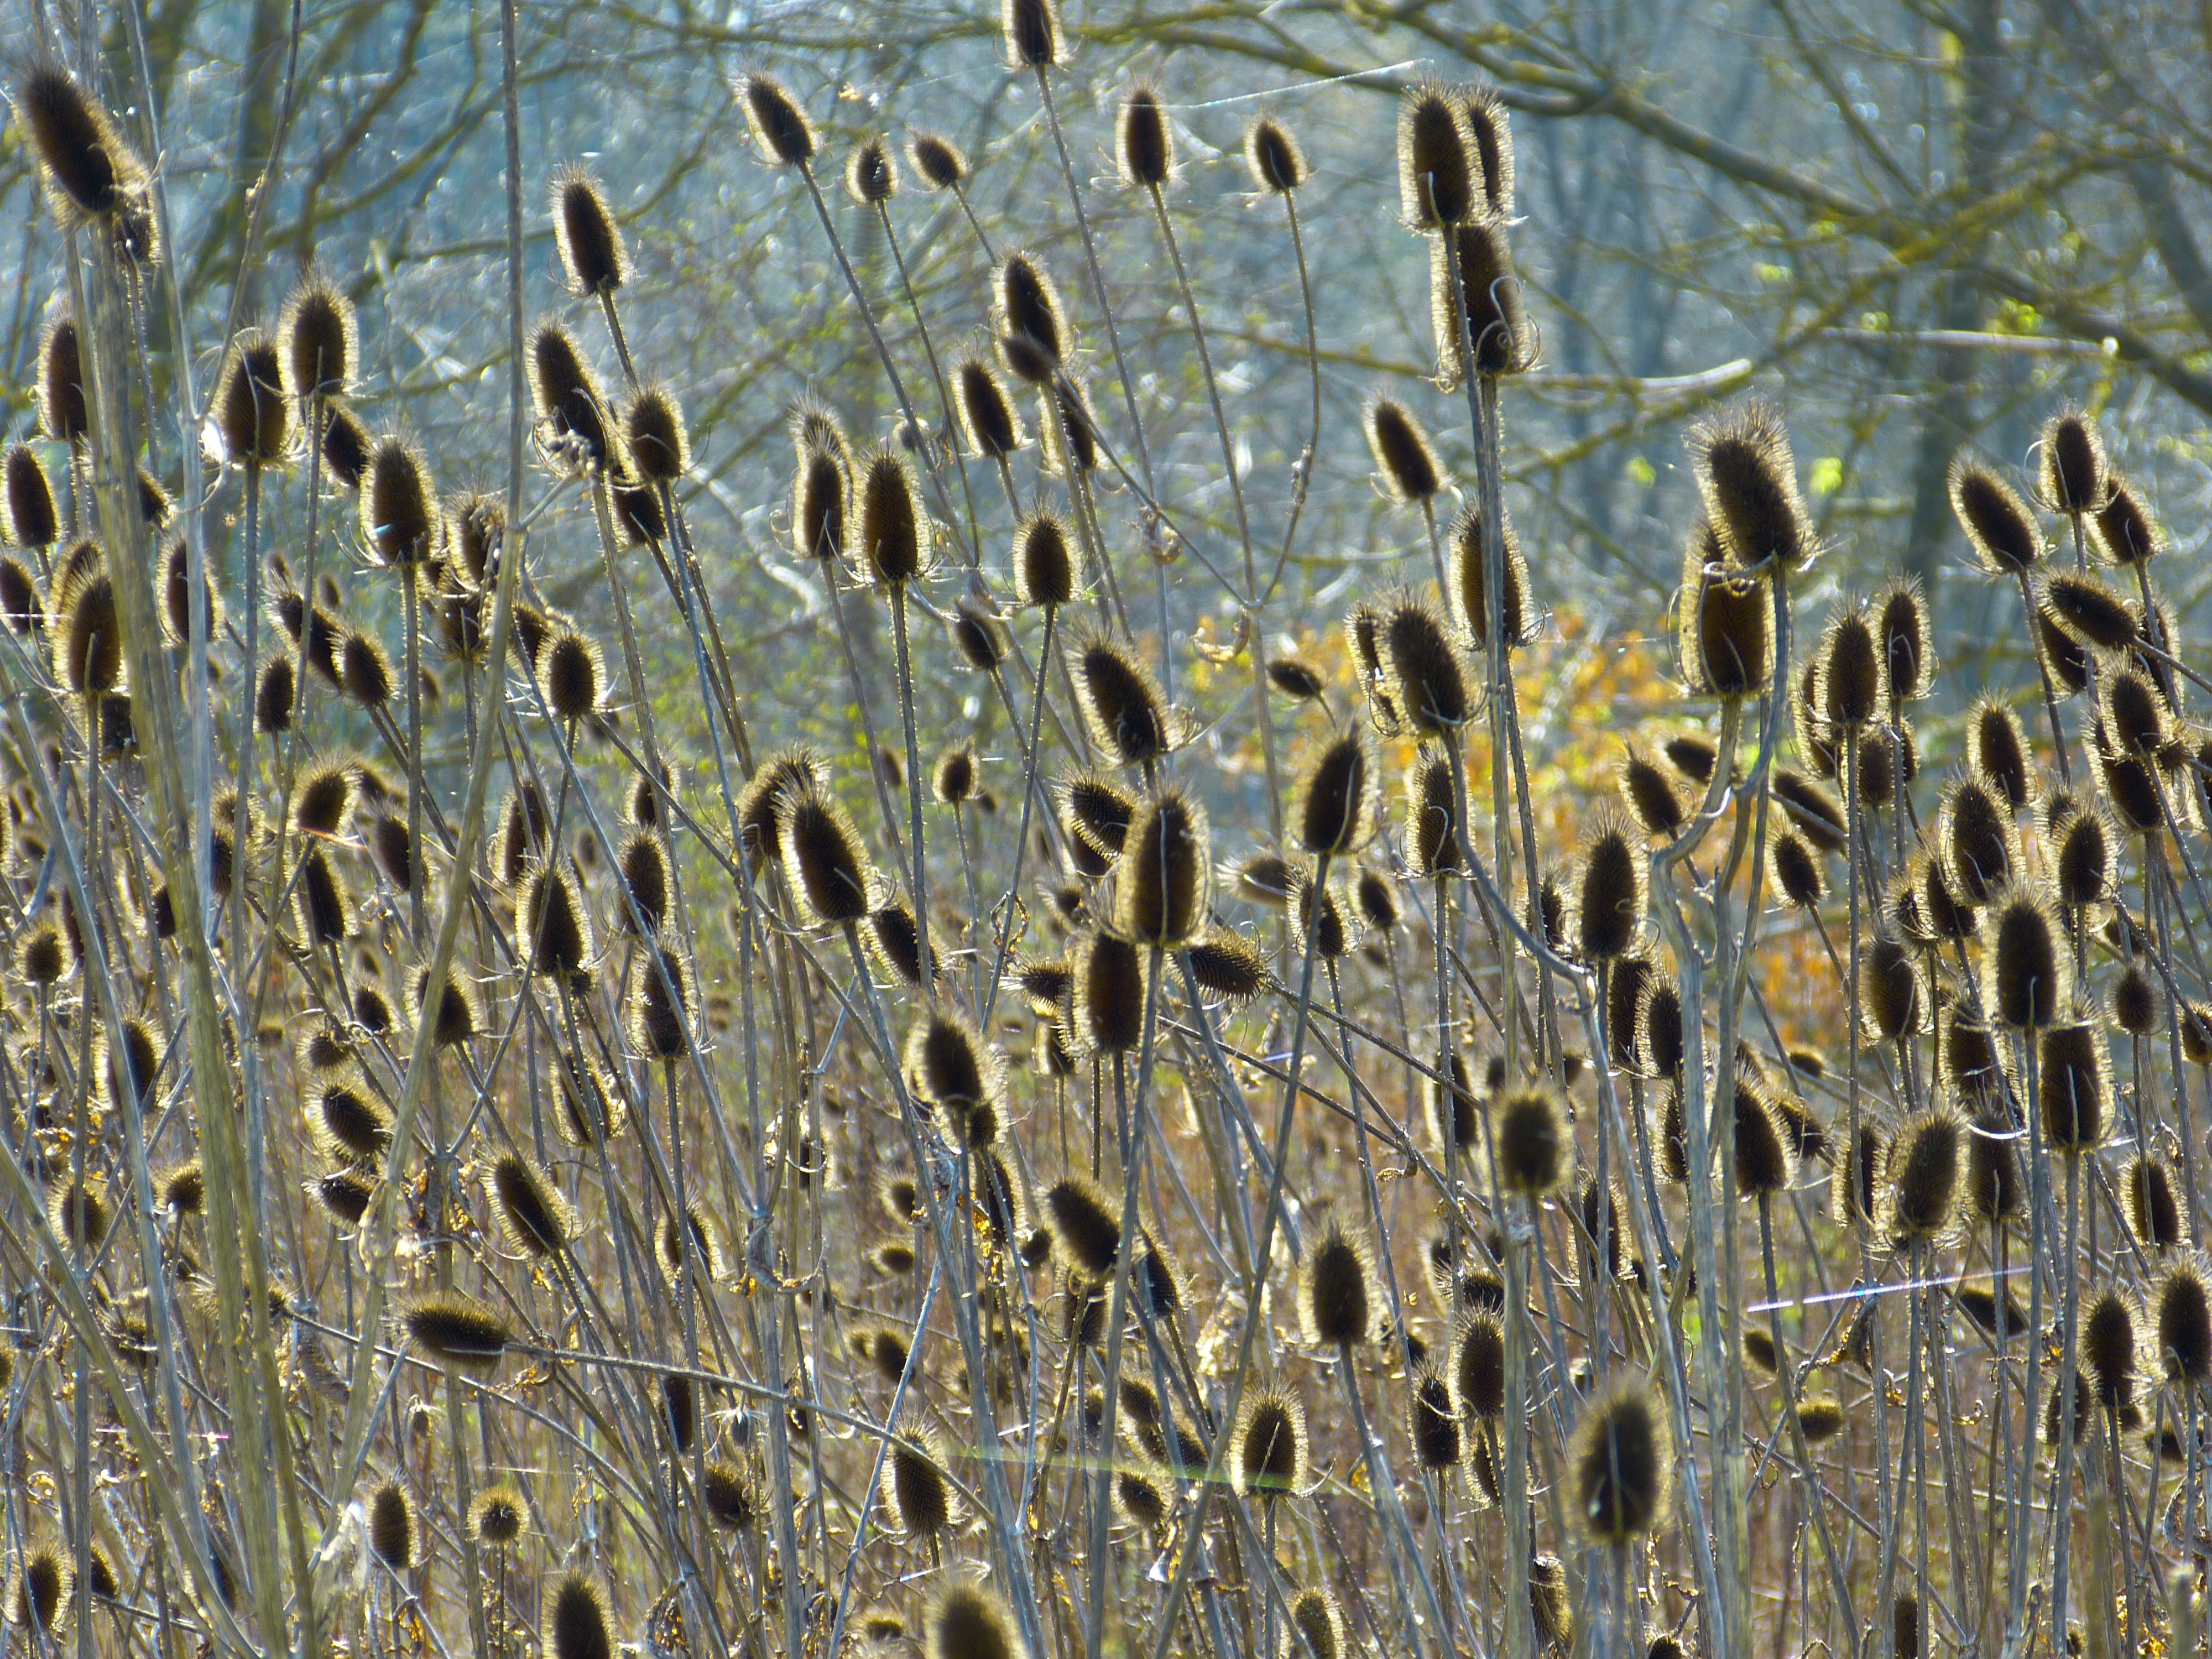
tree, branch, prickly, texture, leaf, frost, trunk, dried, thistles, wool thistle, dipsacus fullonum, dipsacaceae, rough thistle, dipsacoideae, weber card, grass family, millefiori, dipsacus sativus, cloth card, kabra, wild card dipsacus fullonum l